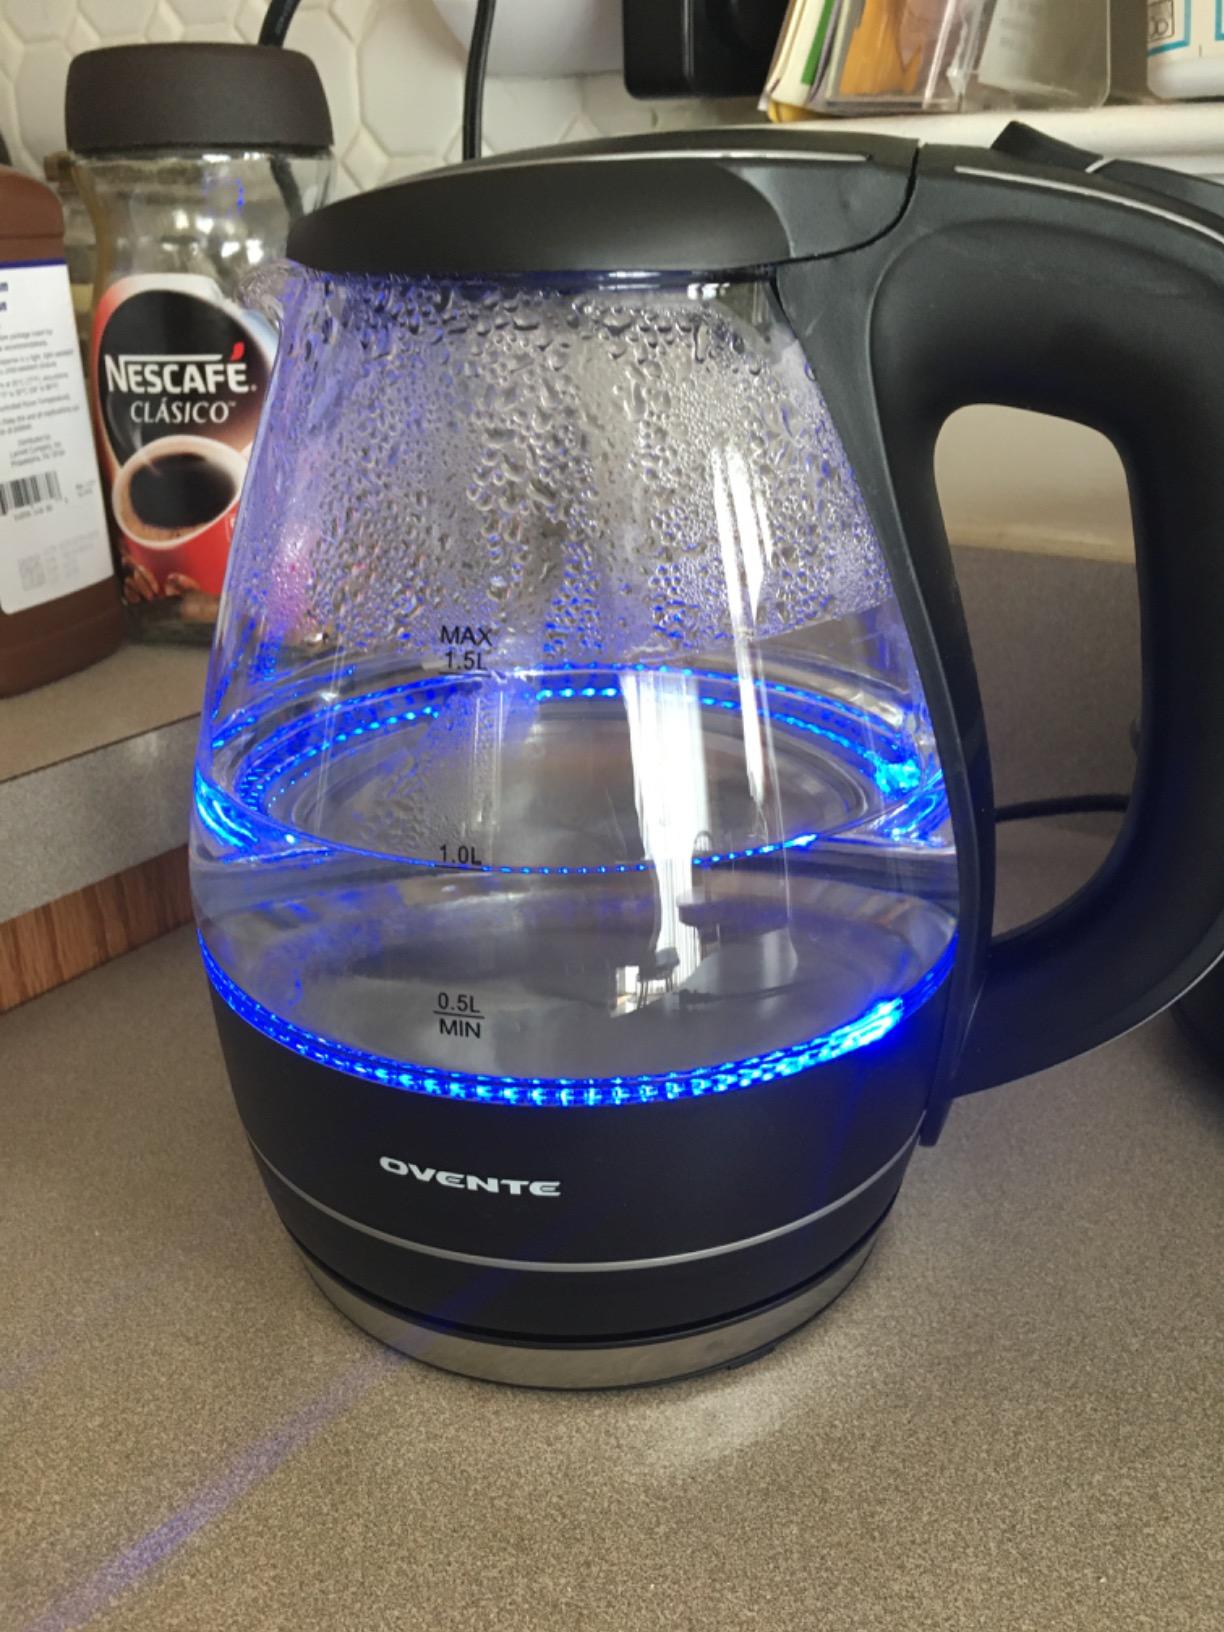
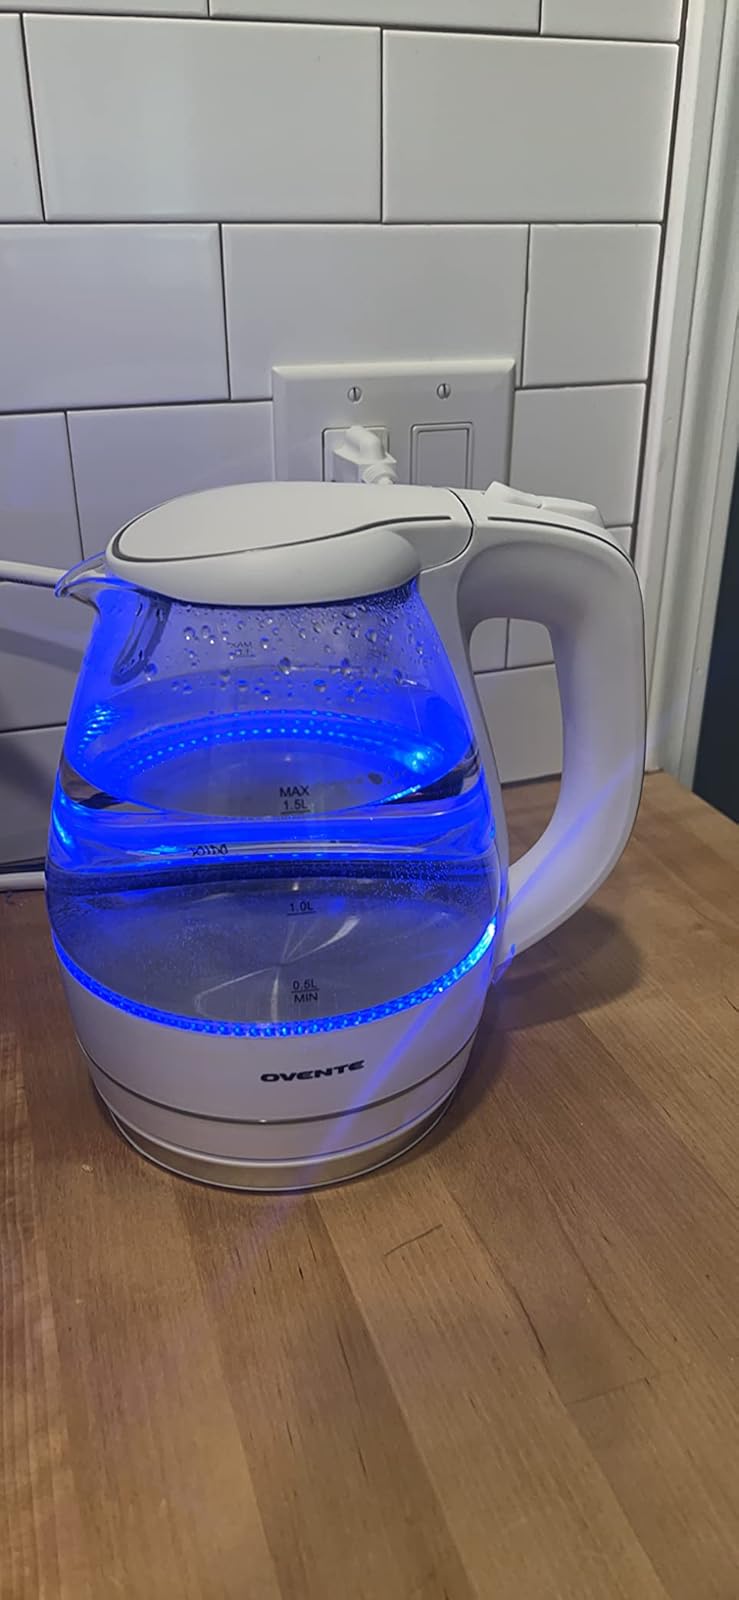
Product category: items_kettle
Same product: no